Jessie Ware

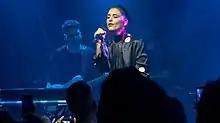
Ware performing at the Jazz Café in February 2018

Ware contributed a song for Nicki Minaj's third studio album, "The Pinkprint" (2014), called "The Crying Game" in which Minaj alternates between "devastating verses and pensive crooning" whilst Ware adds "haunting" and "soulful" vocals to the chorus. Originally, Ware only received a songwriting credit, but she was then credited on updated versions of the album. She also co-wrote the song "New Man" for Ed Sheeran's third album, "÷", and provided background vocals on it and two other songs.